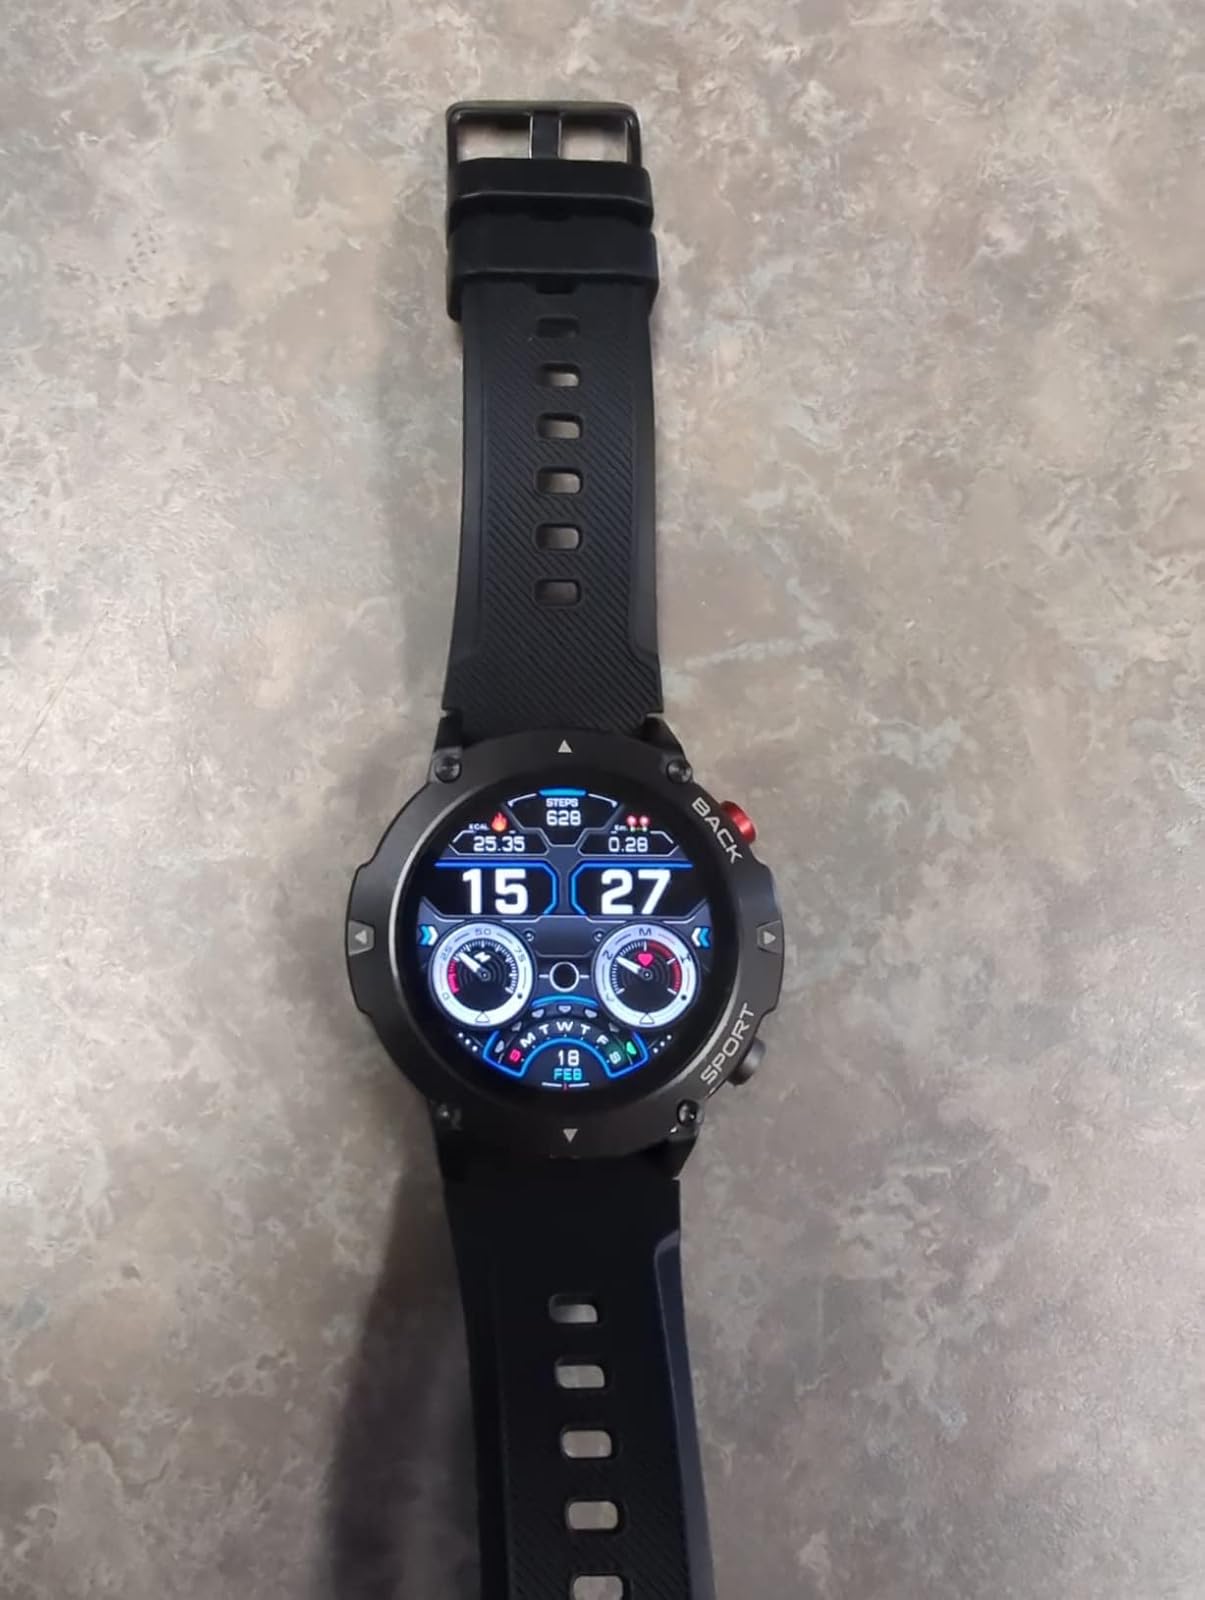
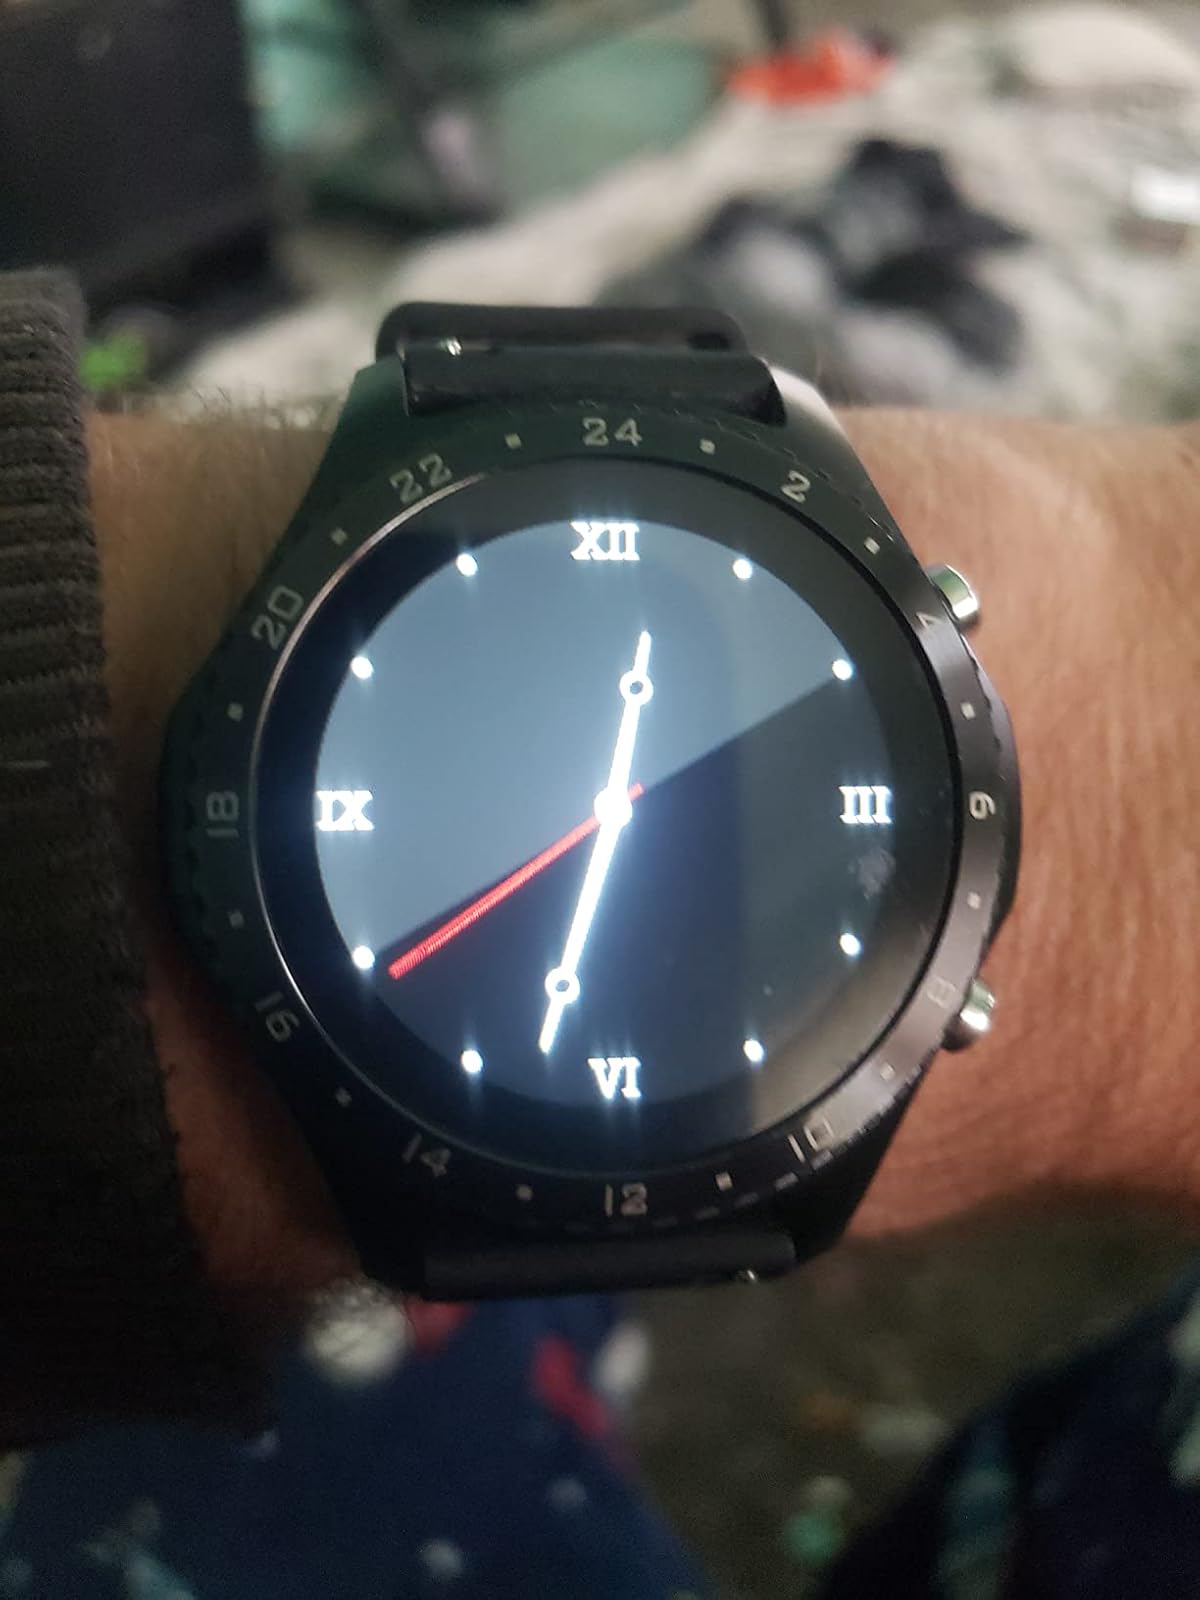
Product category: smartwatch
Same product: no